Rose Hill Plantation House

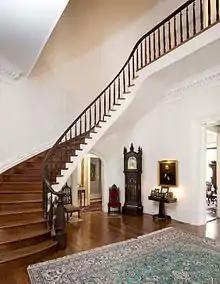
Rose Hill Entryway

Rose Hill, on the Colleton River in Beaufort County, South Carolina, is a two-story, frame, cruciform, Gothic Revival building with a brick foundation, vertical board-and-batten siding, and a steeply pitched gable roof sheathed in standing-seam metal [copper]. The façade (south elevation) has a projecting arm of the cruciform plan composed of a first-story porch and a second-story porch room. [This second-story porch was destroyed by the fire, but the fourteen-foot Gothic double windows/door remain intact]. The interior has a cruciform plan arranged around a central domed stair-hall which is oval-shaped and has an open-stringer staircase rising at the north end of the hall and following the curve of the call to the second-floor gallery. An elliptical dome rises above the hall with a chandelier suspended from the dome’s apex. Rose Hill is significant as an exceptional example of antebellum Gothic Revival residential architecture. The renovations have painstakingly preserved most of the original fabric and matched all new construction to the style of the house. The details of Rose Hill are integrated in a highly sophisticated manner, and exhibits extraordinary craftsmanship, with the interior millwork being of exceptional note. The combination of Gothic Revival and classical details, as at Rose Hill, was not unknown in the mid-nineteenth century.